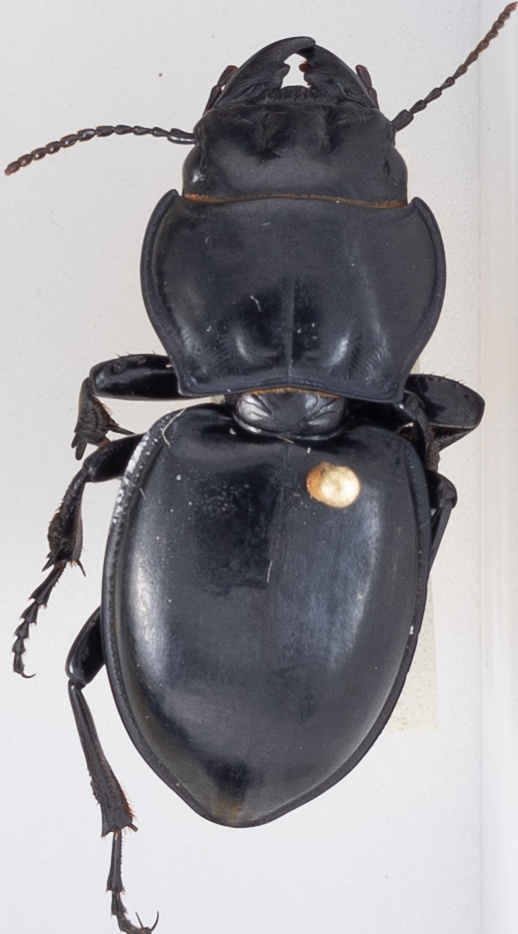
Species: Pasimachus californicus
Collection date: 2018-06-18
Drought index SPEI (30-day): -2.01
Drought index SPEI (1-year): -1.416
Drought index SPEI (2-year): -0.782